Marxism–Leninism

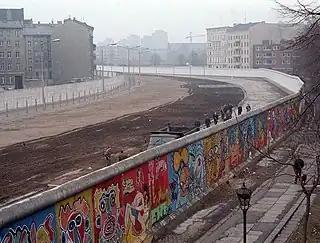
The Berlin Wall was constructed in 1961 to stop emigration from East Berlin to West Berlin and in the last phase of the wall's development the "death strip" between fence and concrete wall gave guards a clear shot at would-be escapees from the East

Communist revolution erupted in the Americas in this period, including revolutions in Bolivia, Cuba, El Salvador, Grenada, Nicaragua, Peru and Uruguay. The Cuban Revolution (1953–1959) led by Fidel Castro and Che Guevara deposed the military dictatorship (1952–1959) of Fulgencio Batista and established the Republic of Cuba, a state formally recognised by the Soviet Union. In response, the United States launched a coup against the Castro government in 1961. However, the CIA's unsuccessful Bay of Pigs invasion (17 April 1961) by anti-communist Cuban exiles impelled the Republic of Cuba to side with the Soviet Union in the geopolitics of the bipolar Cold War. The Cuban Missile Crisis (22–28 October 1962) occurred when the United States opposed Cuba being armed with nuclear missiles by the Soviet Union. After a stalemate confrontation, the United States and the Soviet Union jointly resolved the nuclear-missile crisis by respectively removing United States missiles from Turkey and Italy and Soviet missiles from Cuba.